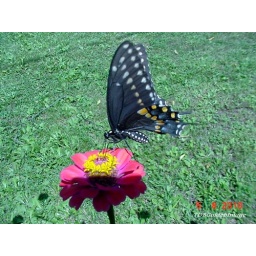
This pretty butterfly just keeps coming back to my flower bed by the back porch.